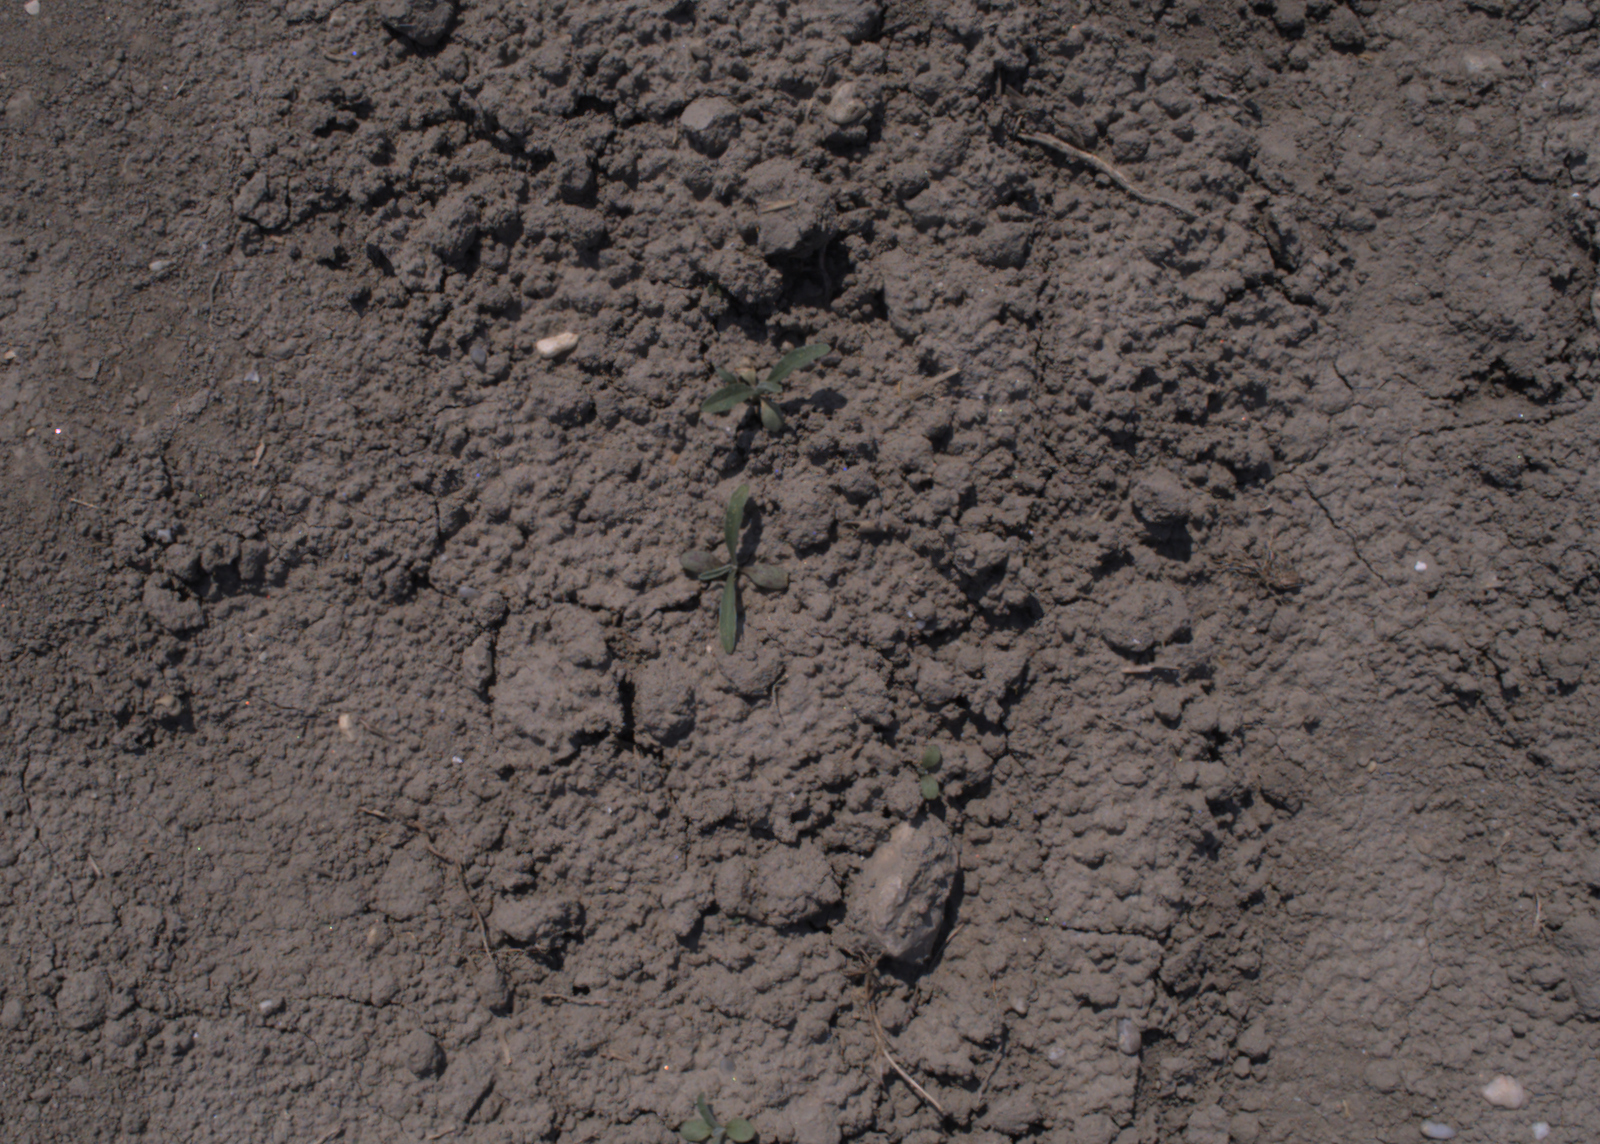
Capture date: 10.08.2020 12:55:37
Weather: sunny
Wind: light
Seeding date: 21.07.2020
Plant canopy height (mm): 930